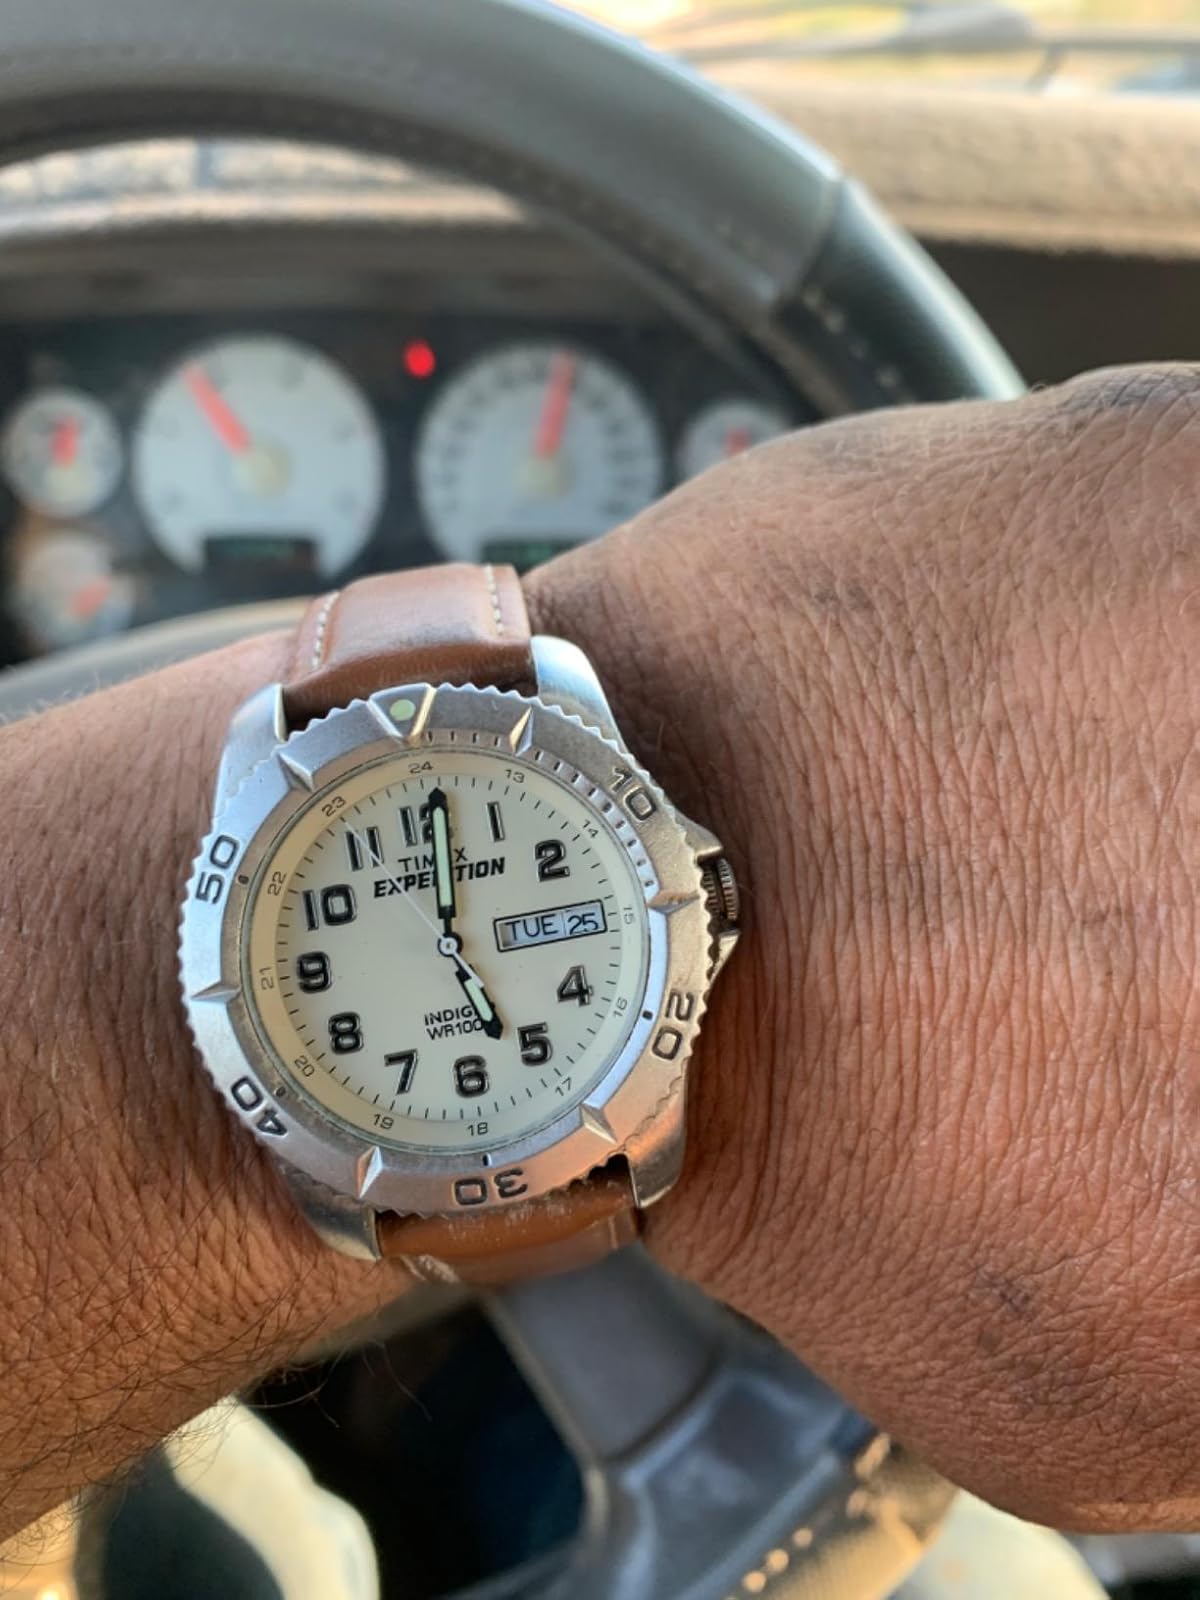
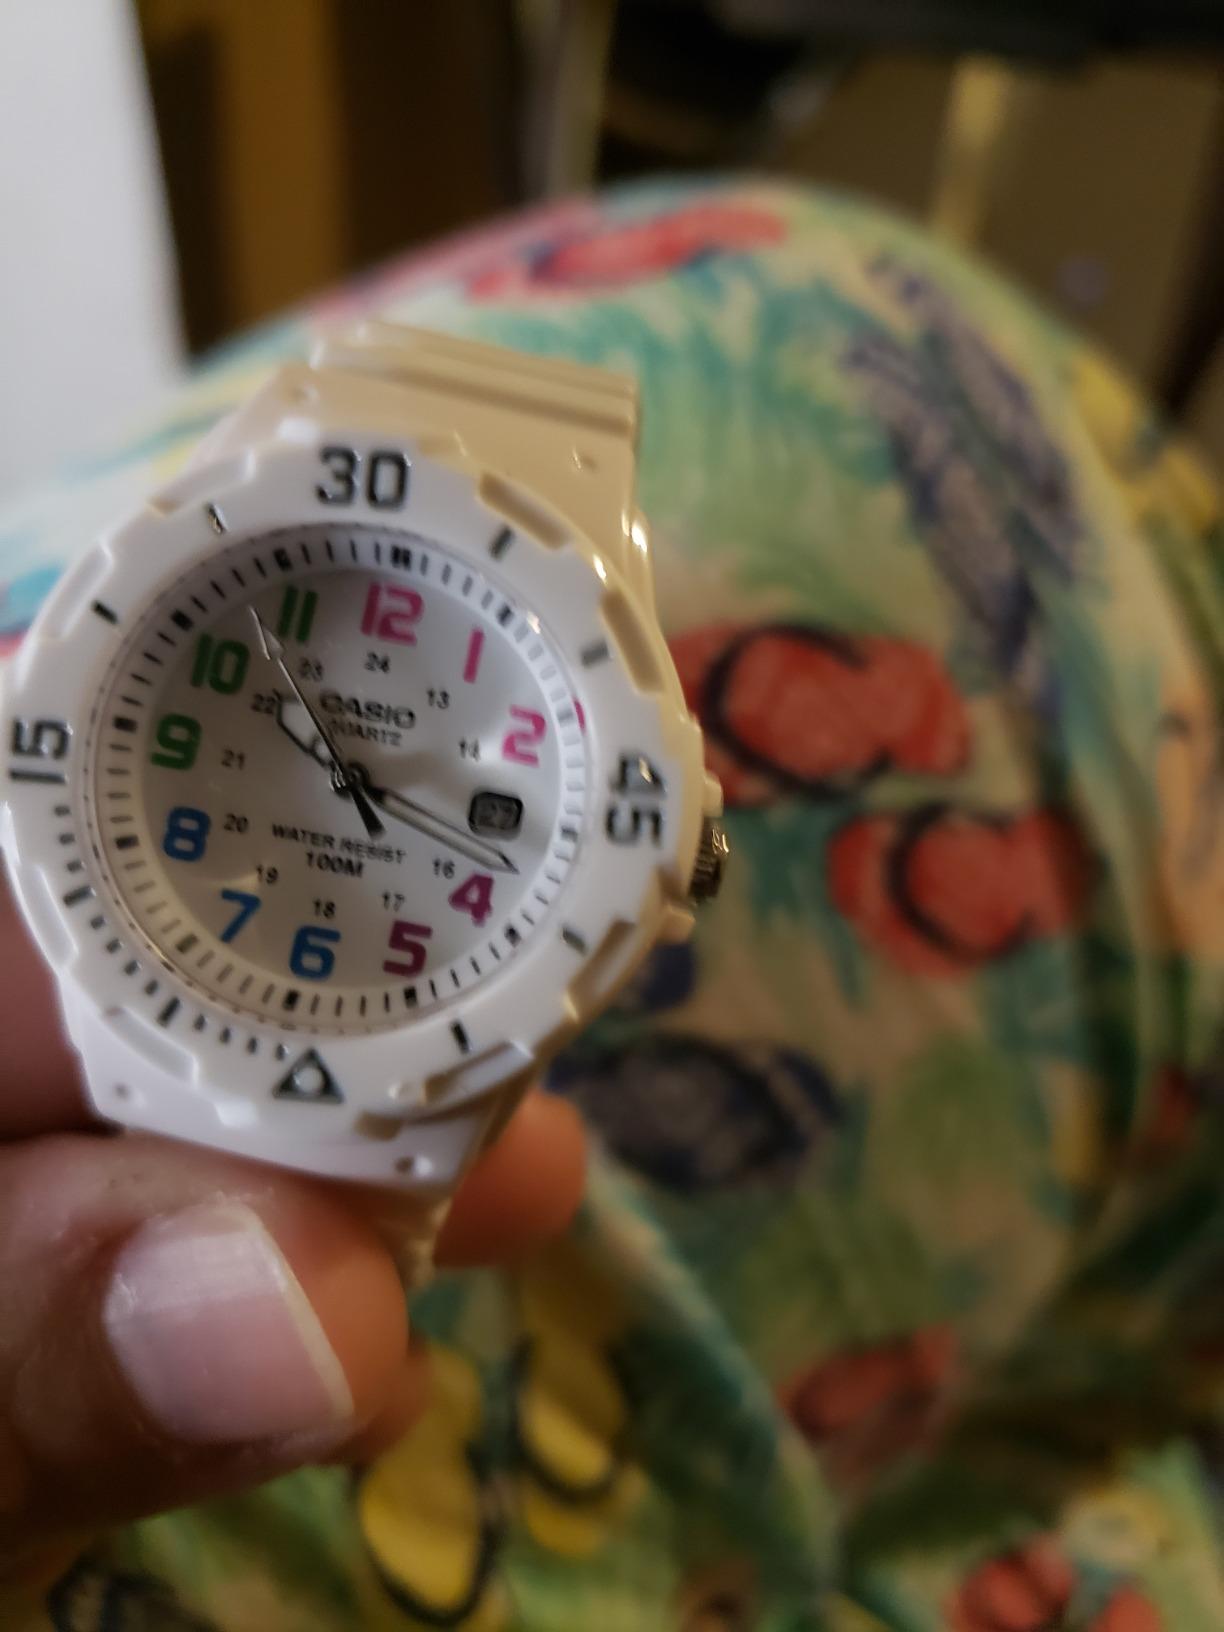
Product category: accessories_watch
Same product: no